Ki Tissa

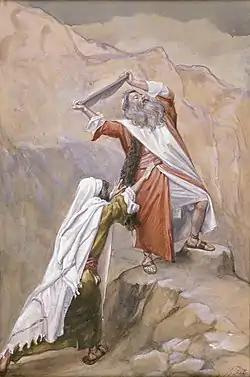
Moses Destroys the Tables of the Ten Commandments (gouache on board, c. 1896–1902 by James Tissot)

In the continuation of the reading, Moses descended the mountain bearing the two tablets. Joshua told Moses, "There is a cry of war in the camp," but Moses answered, "It is the sound of song that I hear!" When Moses saw the calf and the dancing, he became enraged and shattered the tablets at the foot of the mountain. He burned the calf, ground it to powder, strewed it upon the water, and made the Israelites drink it. When Moses asked Aaron how he committed such a great sin, Aaron replied that the people asked him to make a god, so he hurled their gold into the fire, "and out came this calf!"